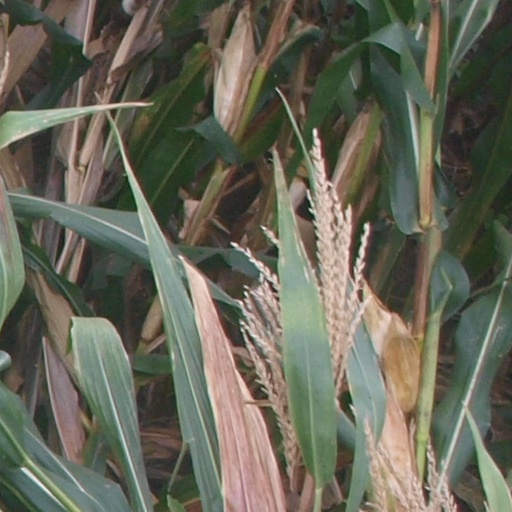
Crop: maize; corn